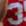
Number: 3